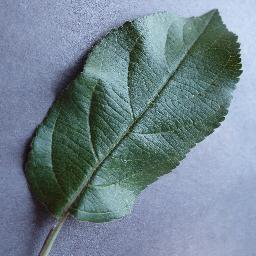
Label: Apple___healthy